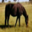
Label: horse